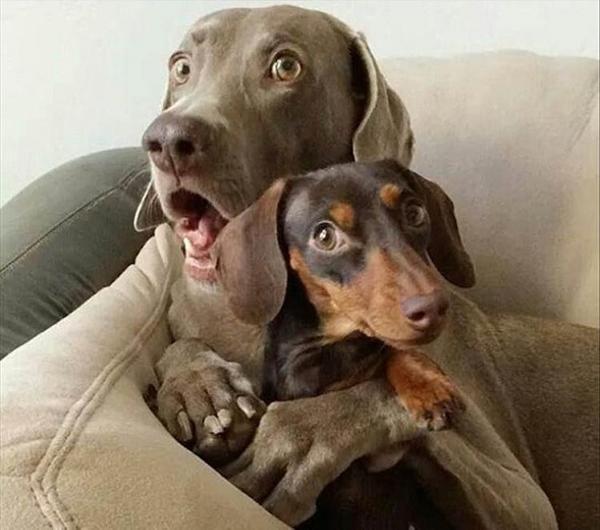
回答: この子は私の子です!何よ今更、のこのこ出て来やがって!